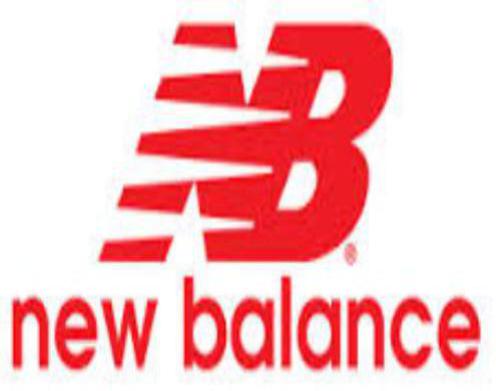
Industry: Clothes